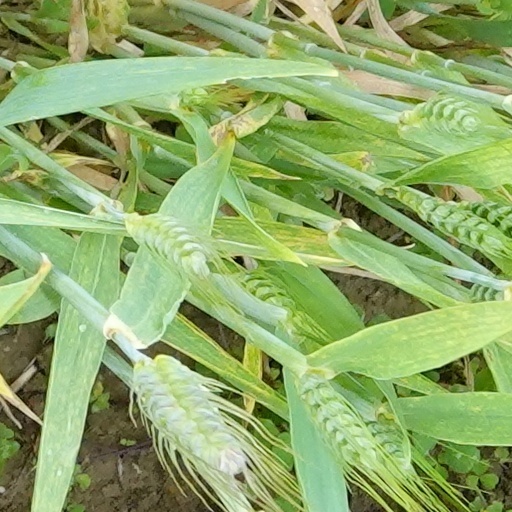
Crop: wheat